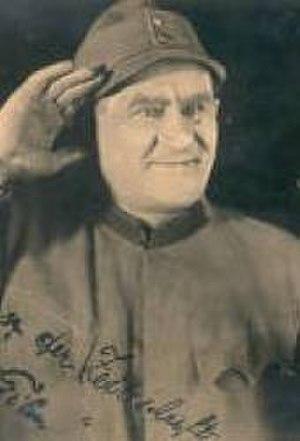
Karel Noll ou Karl Noll fut un acteur.